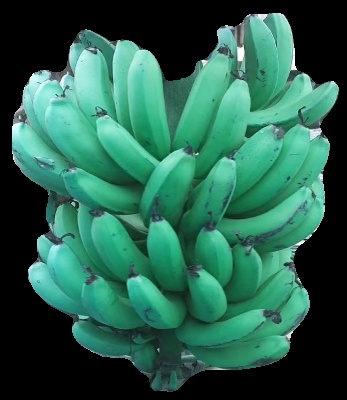
Variety: pachbale
Grade: grade3